Song–Xia wars

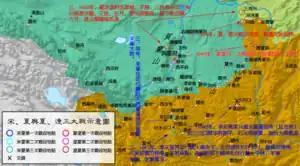
Areas of conflict on the border between the Song, Liao, and Western Xia empires from 1040 to 150

Upon the death of his father, Li Deming, in 1032, Li Yuanhao adopted the Tangut surname of Weiming. He levied all able bodied men between 15 and 60 years of age, providing him with a 150,000 strong army. By 1036, he had annexed both the Ganzhou Uyghur Kingdom and the Guiyi Circuit to his west. In 1038, Yuanhao declared himself emperor of the Great Xia. In response, the Song dynasty cut off border trade and put a bounty on his head.